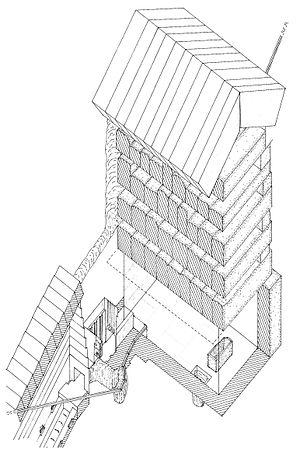
La pyramide de Khéops ou grande pyramide de Gizeh est un monument construit par les Égyptiens de l'Antiquité, formant une pyramide à base carrée. Tombeau présumé du pharaon Khéops, elle fut édifiée il y a plus de 4 500 ans, sous la IVᵉ dynastie, au centre du complexe funéraire de Khéops se situant à Gizeh en Égypte. Elle est la plus grande des pyramides de Gizeh.
La distribution des chambres et couloirs de la pyramide de Khéops est, du point de vue architectural, absolument originale et innovante : la voûte en chevrons est utilisée pour la première fois et à trois reprises, et la construction de la grande galerie établit le record définitif de la plus grande longueur de voûte en encorbellement jamais réalisée.